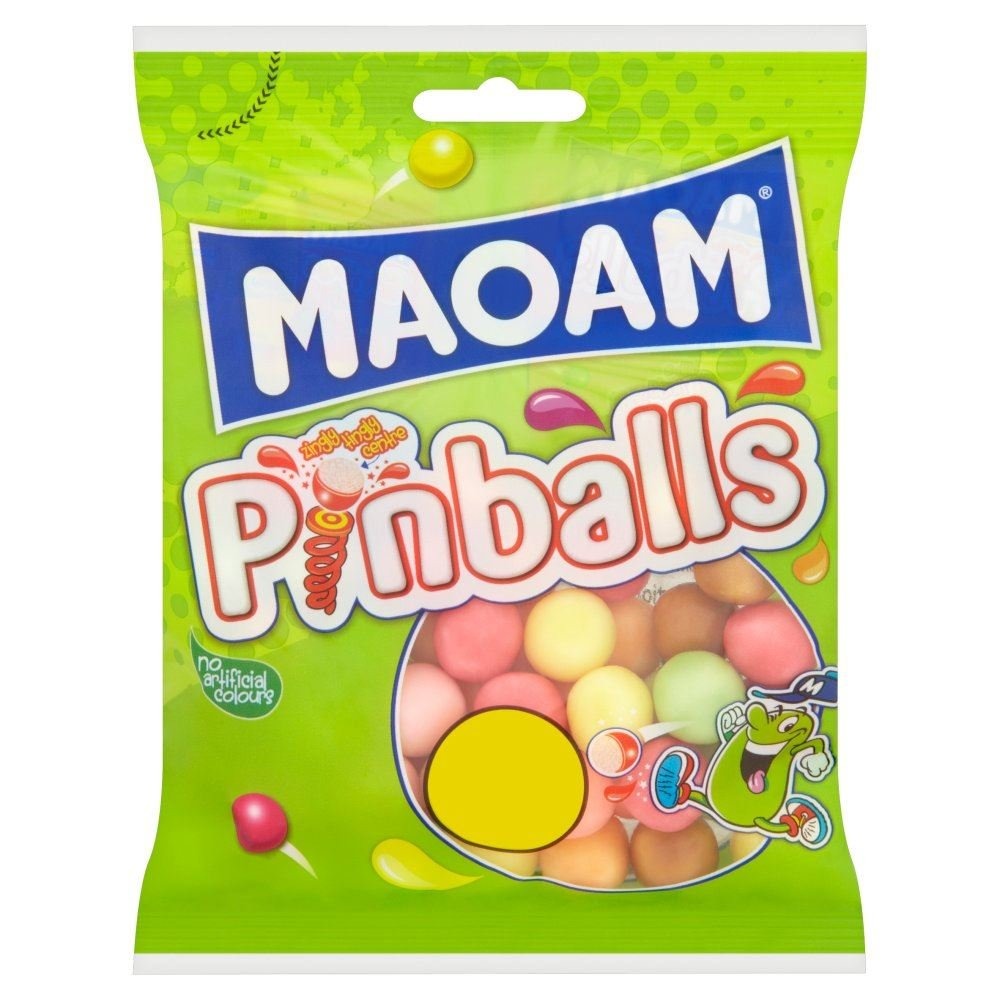
Item Name: Maoam Pinballs - 180g - Pack of 2 (180g x 2 Packs)
Value: 12.69
Unit: Ounce

Price: 11.97